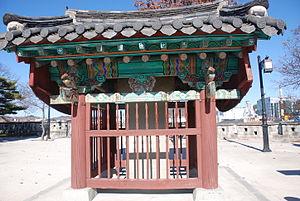
Le siège de Jinju de 1592 est le premier siège que connaît la ville de Jinju durant la guerre d'Imjin, avant le second en 1593. Tandis qu'en 1592, les Coréens remportent la victoire, en 1593 ce sont les Japonais qui s'emparent de la ville.